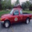
Label: pickup_truck